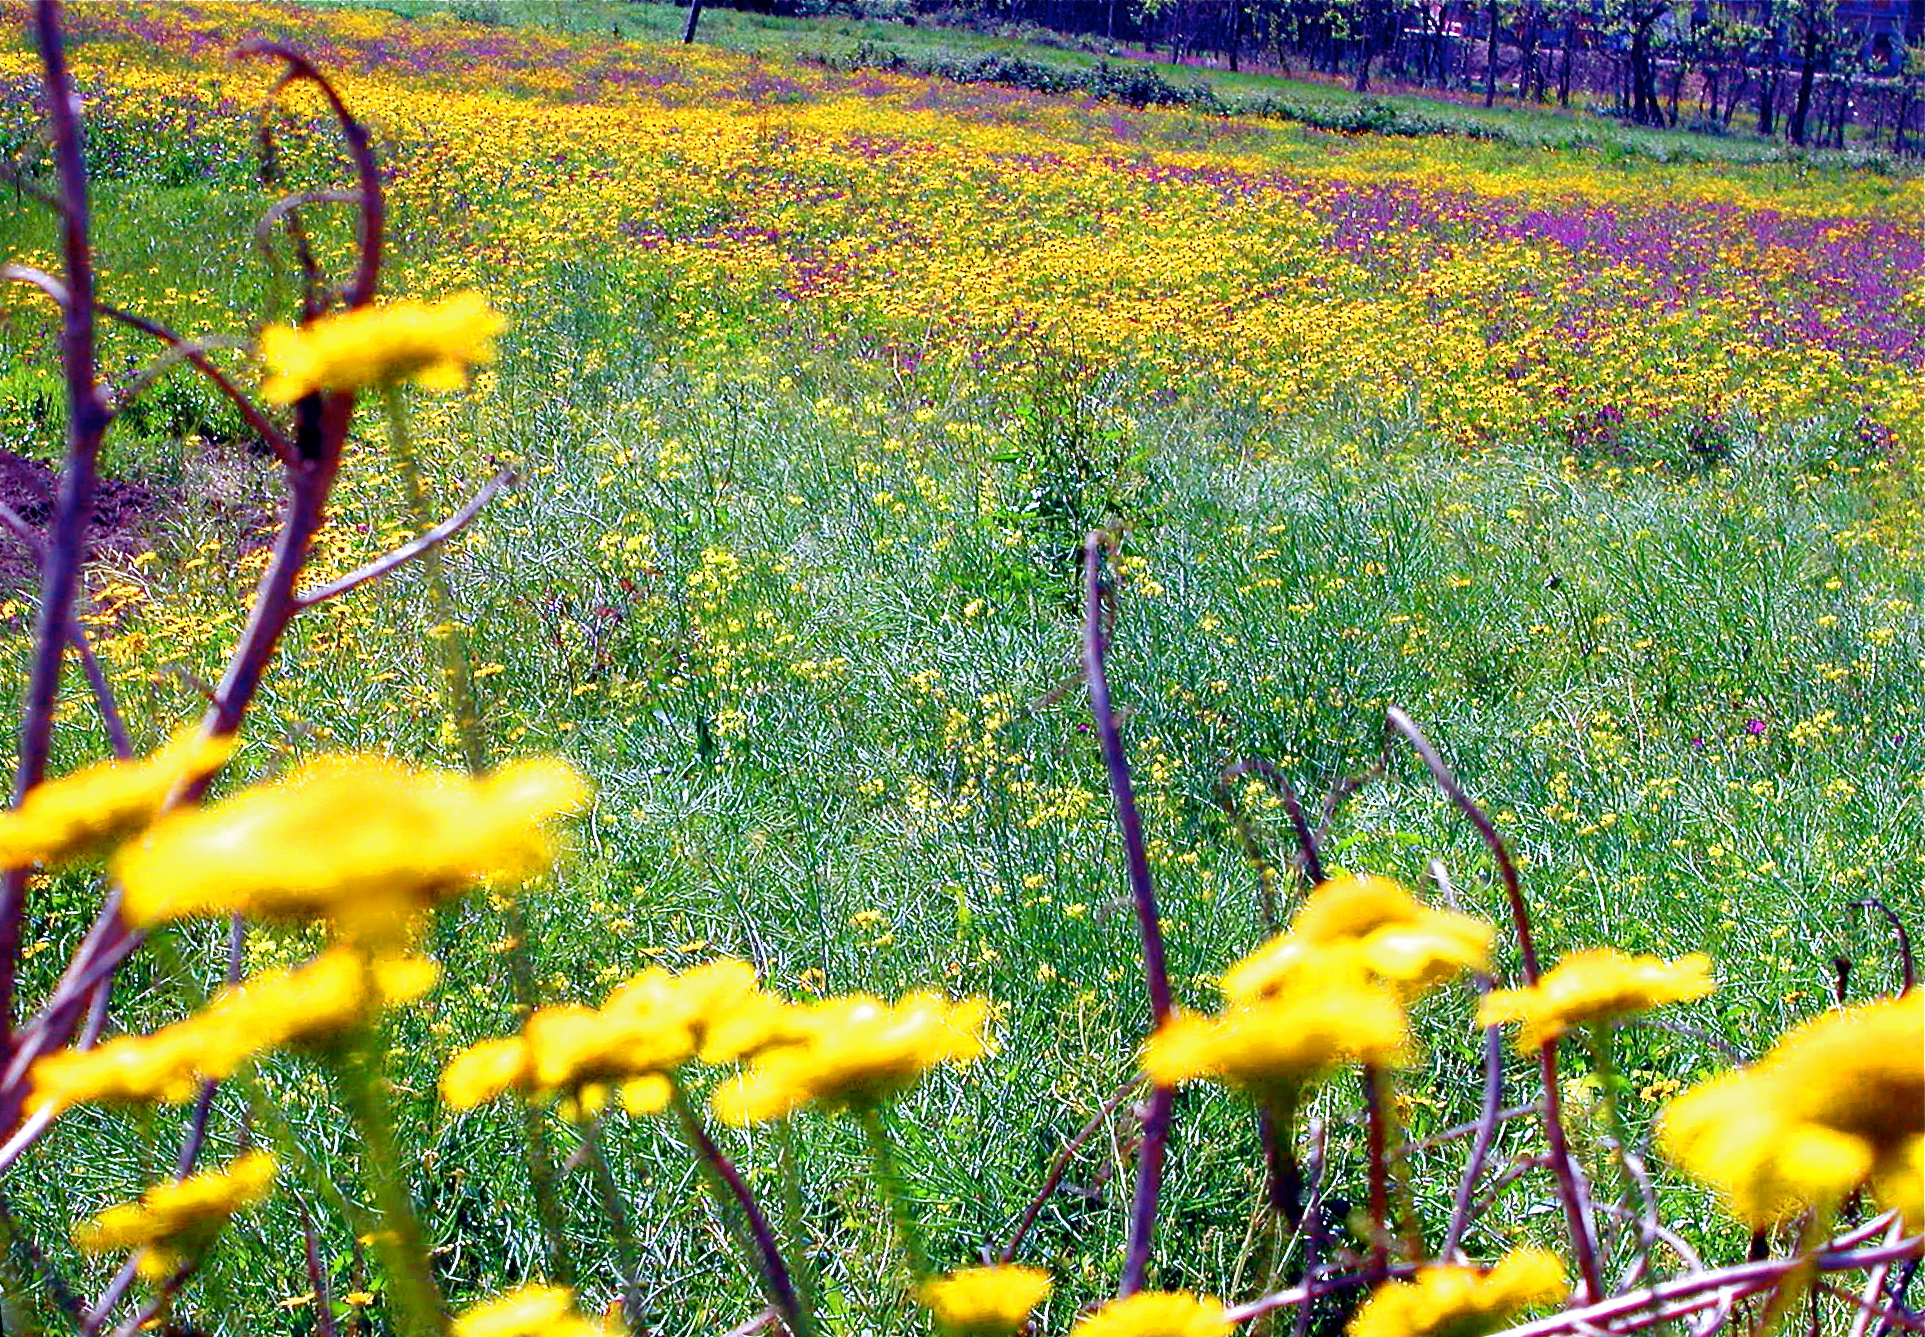
nature, yellow, wildflower, flower, vegetation, flora, plant, field, meadow, spring, grass, prairie, landscape, ecoregion, grass family